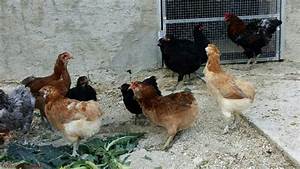
Label: gallina